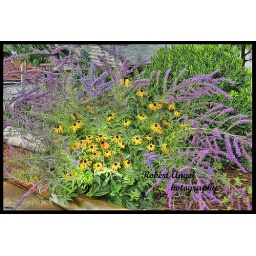
I loved the look of these flowers with yellow ones in the middle.